Kampong Sungai Teraban

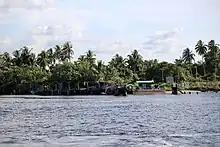
The new (left) and old (right) jetties on the Belait River

Access to the village from Kuala Belait and elsewhere in the country involves crossing the Belait River. It is currently served by the Rasau Bridge and replaced the ferry service which is now no longer in operation. The two bridges connecting Sungai Teraban and Rasau were completed in October 1969. The bridges are and , replacing the bailey bridges built by Brunei Shell in 1963. Project costed B$5,214.